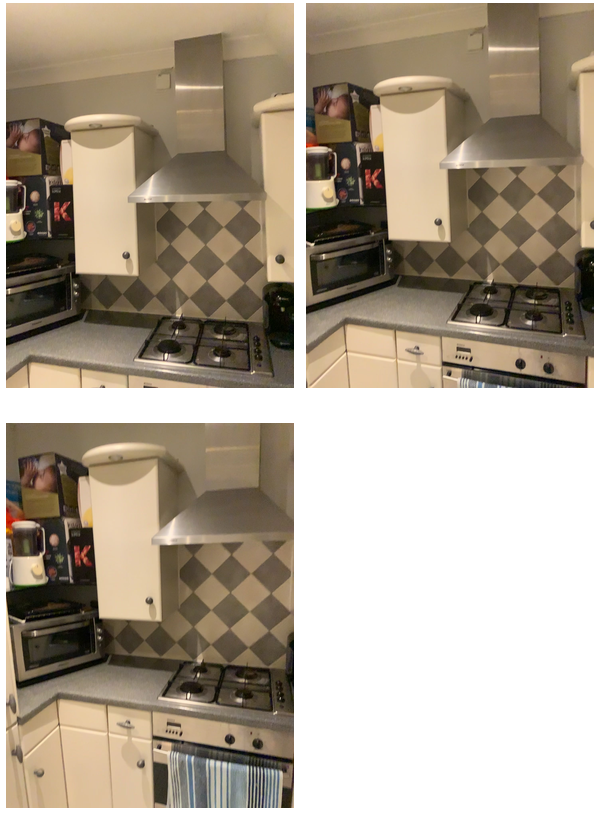Task instruction: Set the microwave oven heating time.
Answer: {"task_instruction": "Set the microwave oven heating time.", "nodes": ["knob1", "microwave oven", "knob2"], "edges": [{"functional_relationship": "adjust", "object1": "knob1", "object2": "microwave oven", "spatial_relations": ["right_of", "close"], "is_touching": true}, {"functional_relationship": "adjust", "object1": "knob2", "object2": "microwave oven", "spatial_relations": ["right_of", "close"], "is_touching": true}], "action_type": "rotate", "function_type": "device_control"}